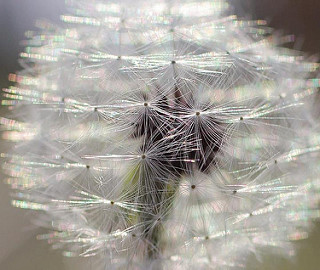
Flower: dandelion